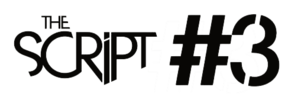
#3 est le troisième album studio du groupe irlandais The Script. L'album est sorti en Irlande le 7 septembre 2012, et le 10 septembre 2012 en Royaume-Uni et sortira le 9 octobre 2012 aux États-Unis. Le premier single de l'album Hall of Fame en featuring will.i.am est 19 août 2012.